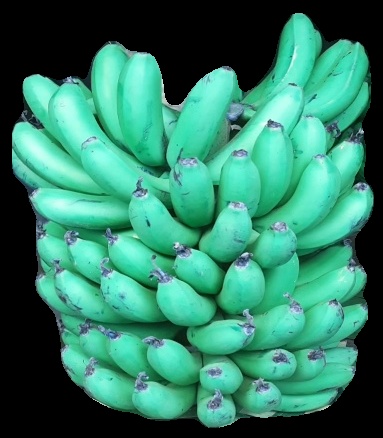
Variety: pachbale
Grade: grade1